Dallas Keuchel

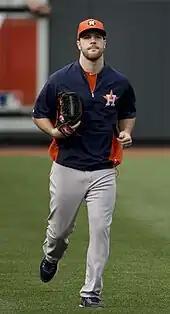
Keuchel with the Houston Astros in 2013

Keuchel made his MLB debut on June 17, 2012 against the Texas Rangers. He threw a complete game in his second start. Keuchel finished the 2012 season with a 5.27 ERA in 16 games started, while allowing more walks (39) than strikeouts (38). He pitched to a 5.15 ERA in the 2013 season.